Sigvald Skavlan

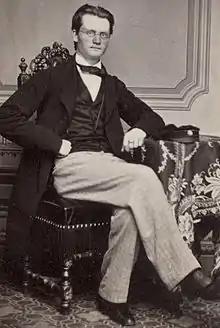

He was born at the Stranda Church vicarage in Stranda Municipality in Møre og Romsdal. He was the son of Aage Schavland (1806–1876) and Gerhardine Pauline Bergh (1817–1884). His father was a parish priest and later member of the Storting. After 1844, the family moved to Herøy Municipality. He was a brother of Olaf Skavlan, Aage Skavlan and Harald Skavlan, and uncle of Einar Skavlan.